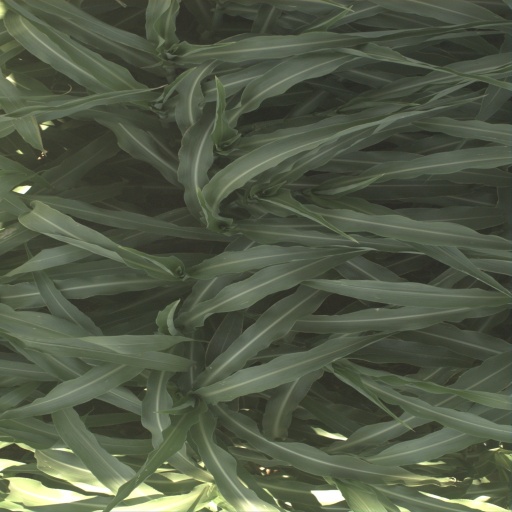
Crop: sorghum